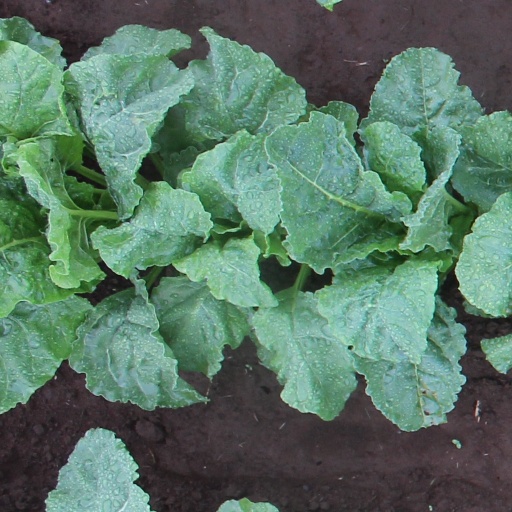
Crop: sugar beet